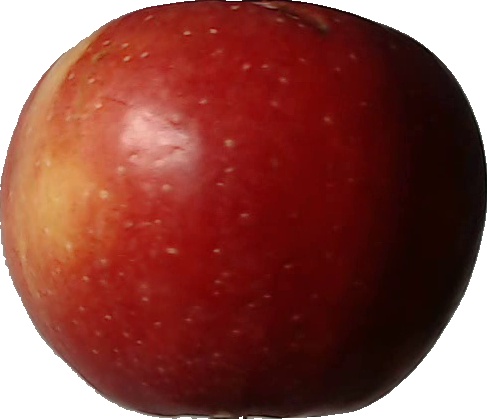
Label: apple_braeburn_1